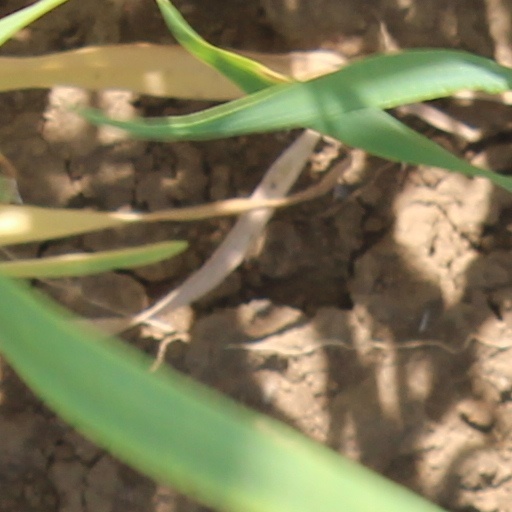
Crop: wheat